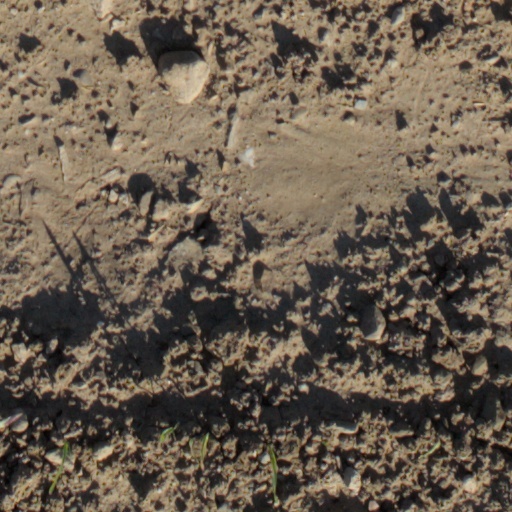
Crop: wheat